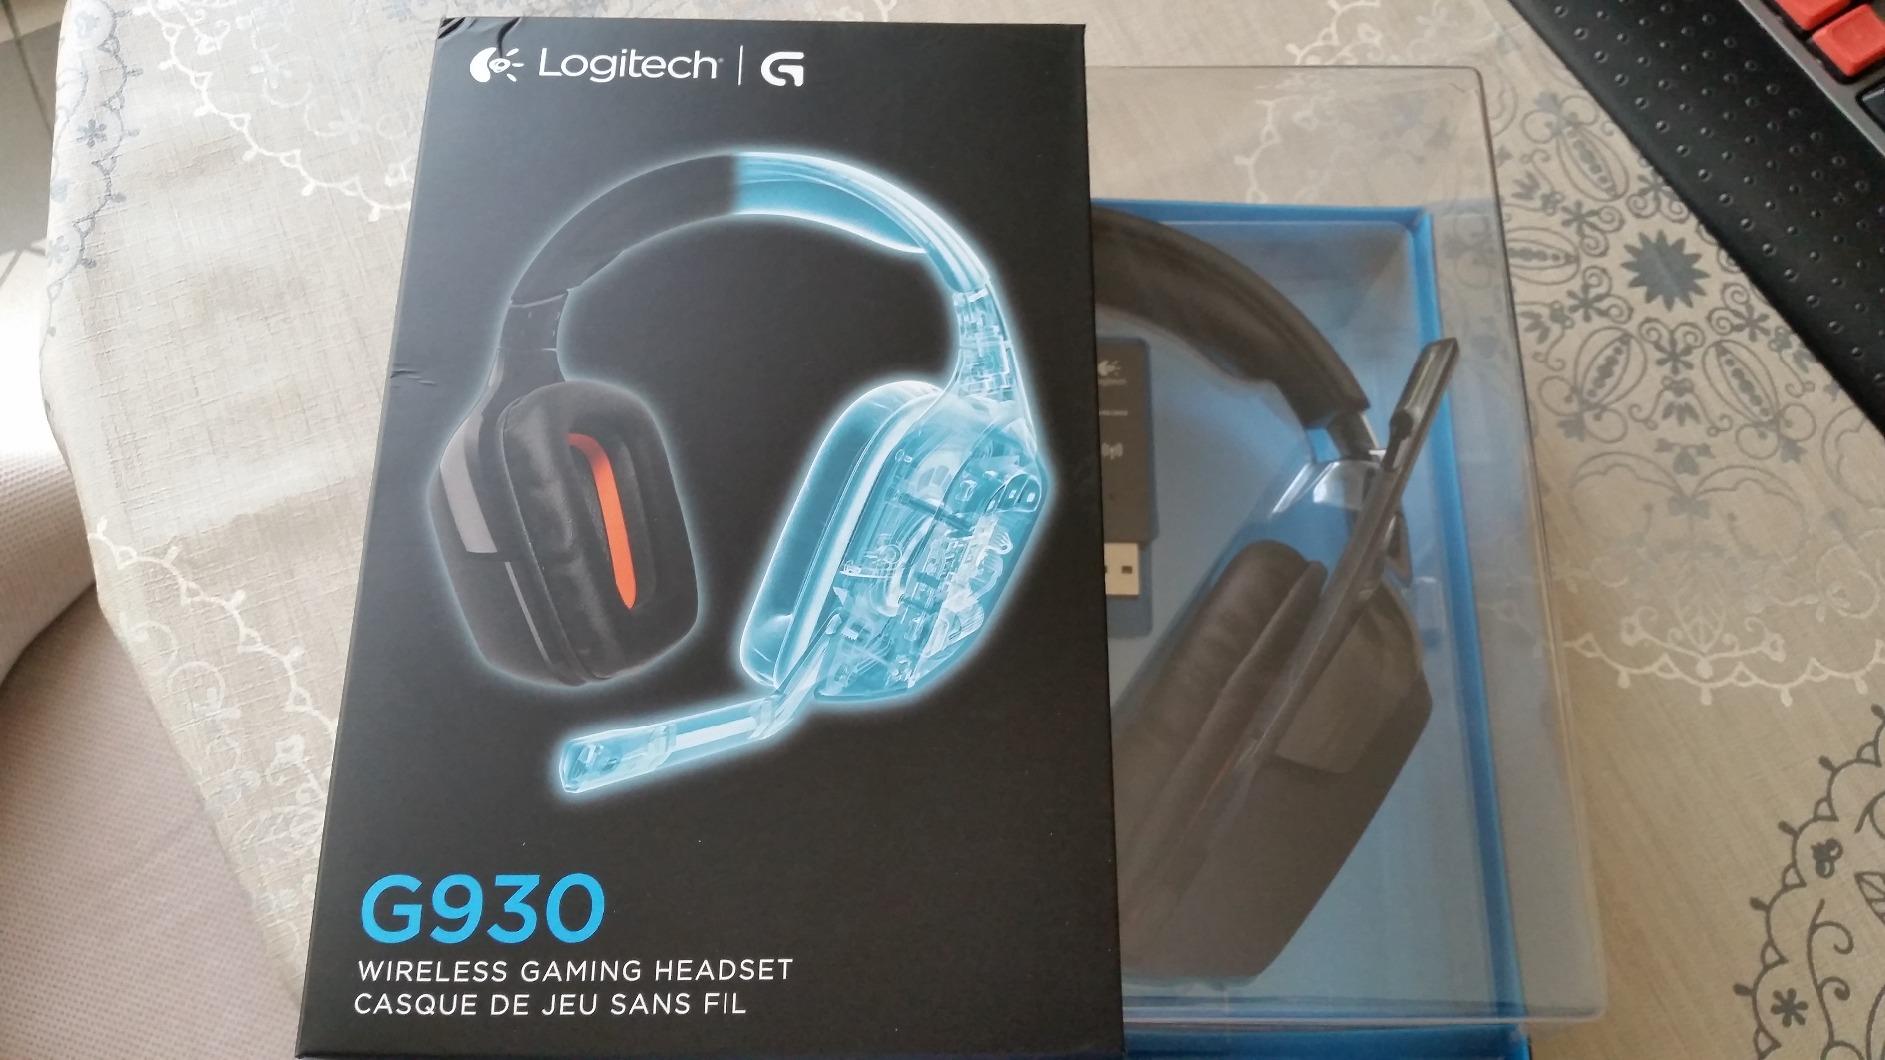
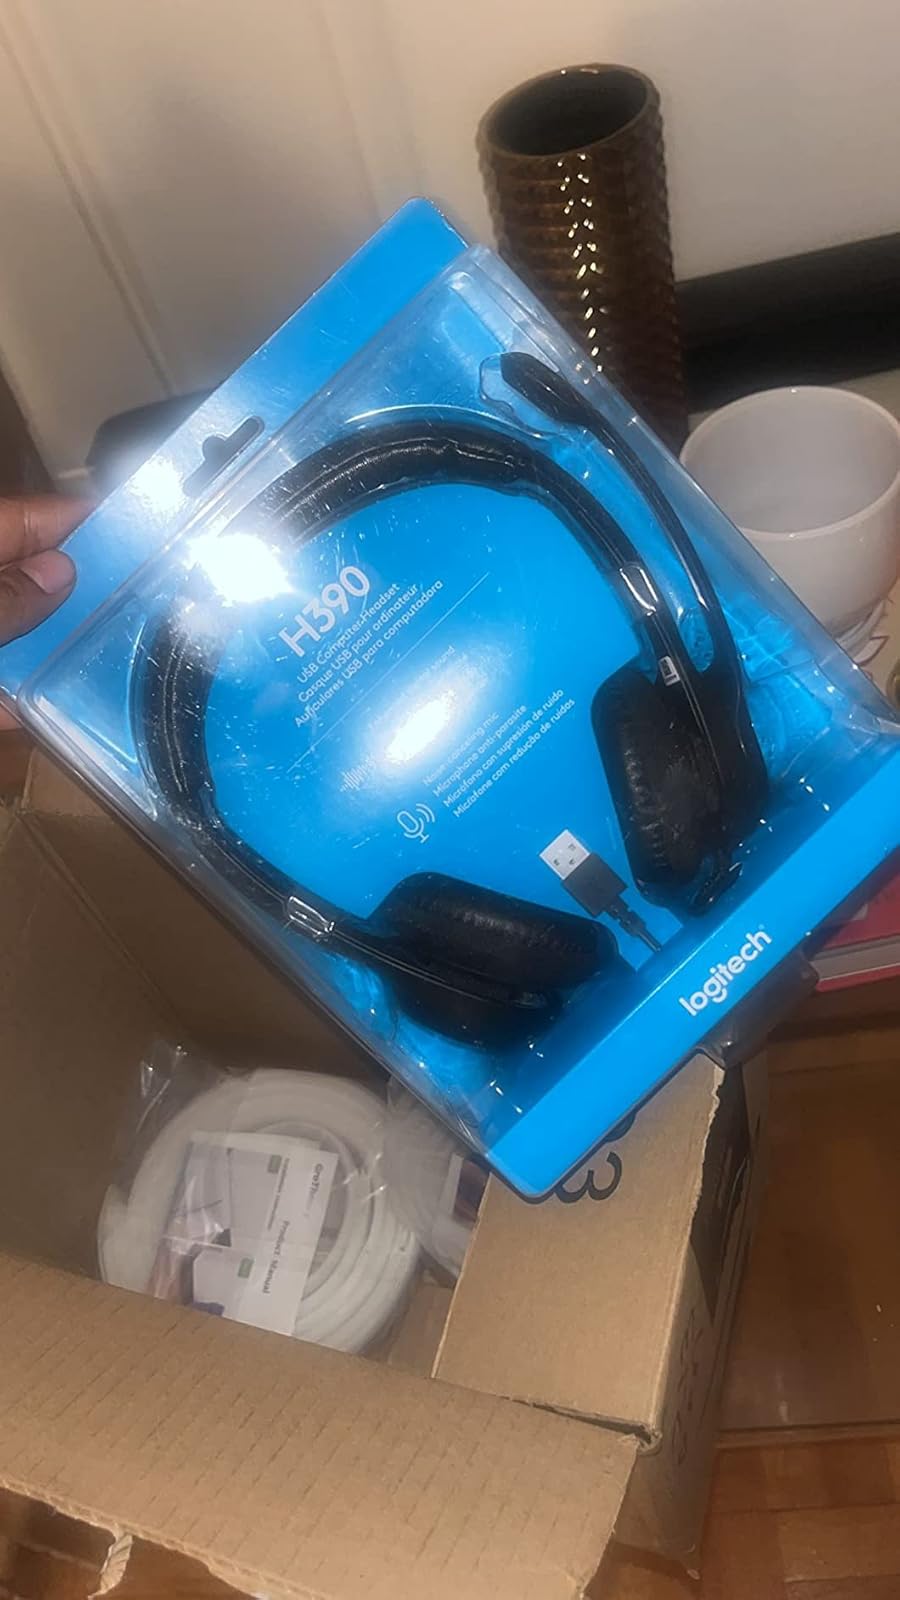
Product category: headphones
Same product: no